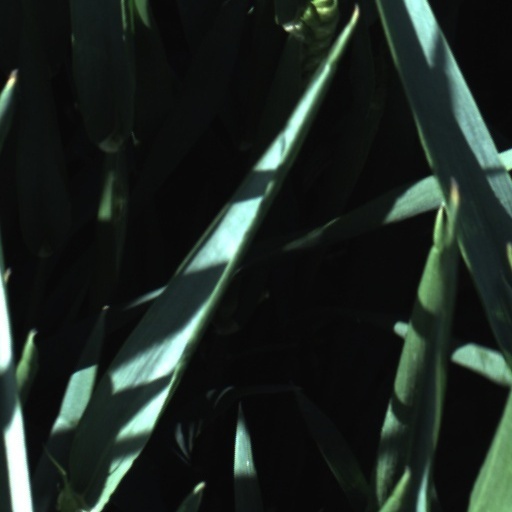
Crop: wheat